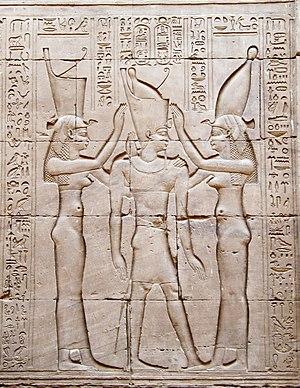
Le Pharaon Ptolémée VIII, entre les déesses Ouadjet symbolisant la Basse-Egypte (à gauche), et Nekhbet symbolisant la Haute-Egypte (à droite). Bas-relief mural dans le Temple d'Edfou, EgypteEspañol: El faraón Ptolomeo VIII coronado por las dioses Wadjet del Bajo Egipto (izquierda) y Nejbet del Alto Egipto (derecha). Bajo relieve del Templo de Horus en Edfú. Chassinat. Edfou V, 37 y X, pl. CXI